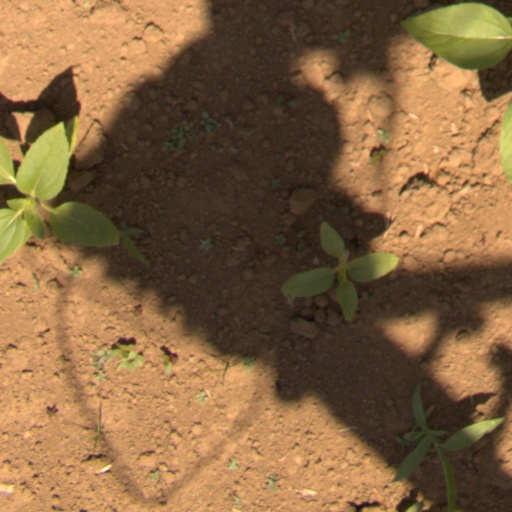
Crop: Jerusalem artichoke